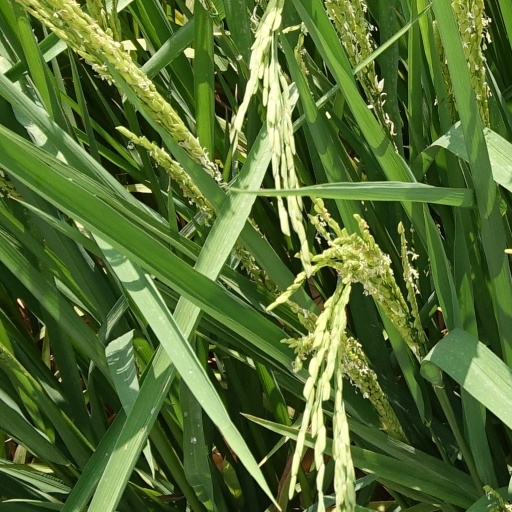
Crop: rice